Egon Hugenschmidt

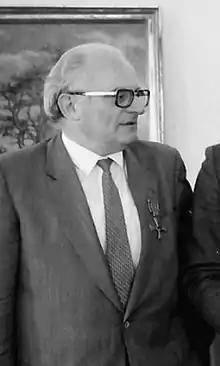
Egon Hugenschmidt (1980)

Egon Hugenschmidt (24 June 1925; Lörrach-Stetten - 11 April 2010) was a German jurist and mayor of Lörrach, Baden-Württemberg (1960–1984). He was a prisoner of war, created the twintown relation of Lörrach with Sens and was awarded with the Federal Cross of Merit.